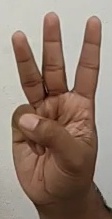
ASL sign: W